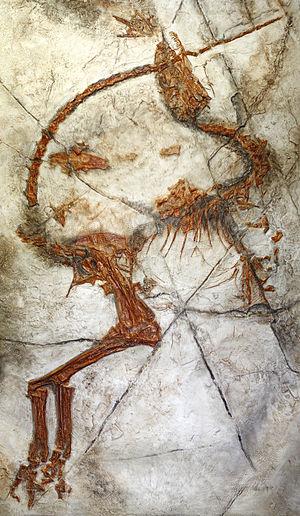
Moulage d'un fossile de Sinosauropteryx, provenant de la Formation Jehol (haut crétacé, Province de Liaoning, Chine). Photo prise dans le muséum National d'histoire Naturelle de Karlsruhe, en Allemagne.